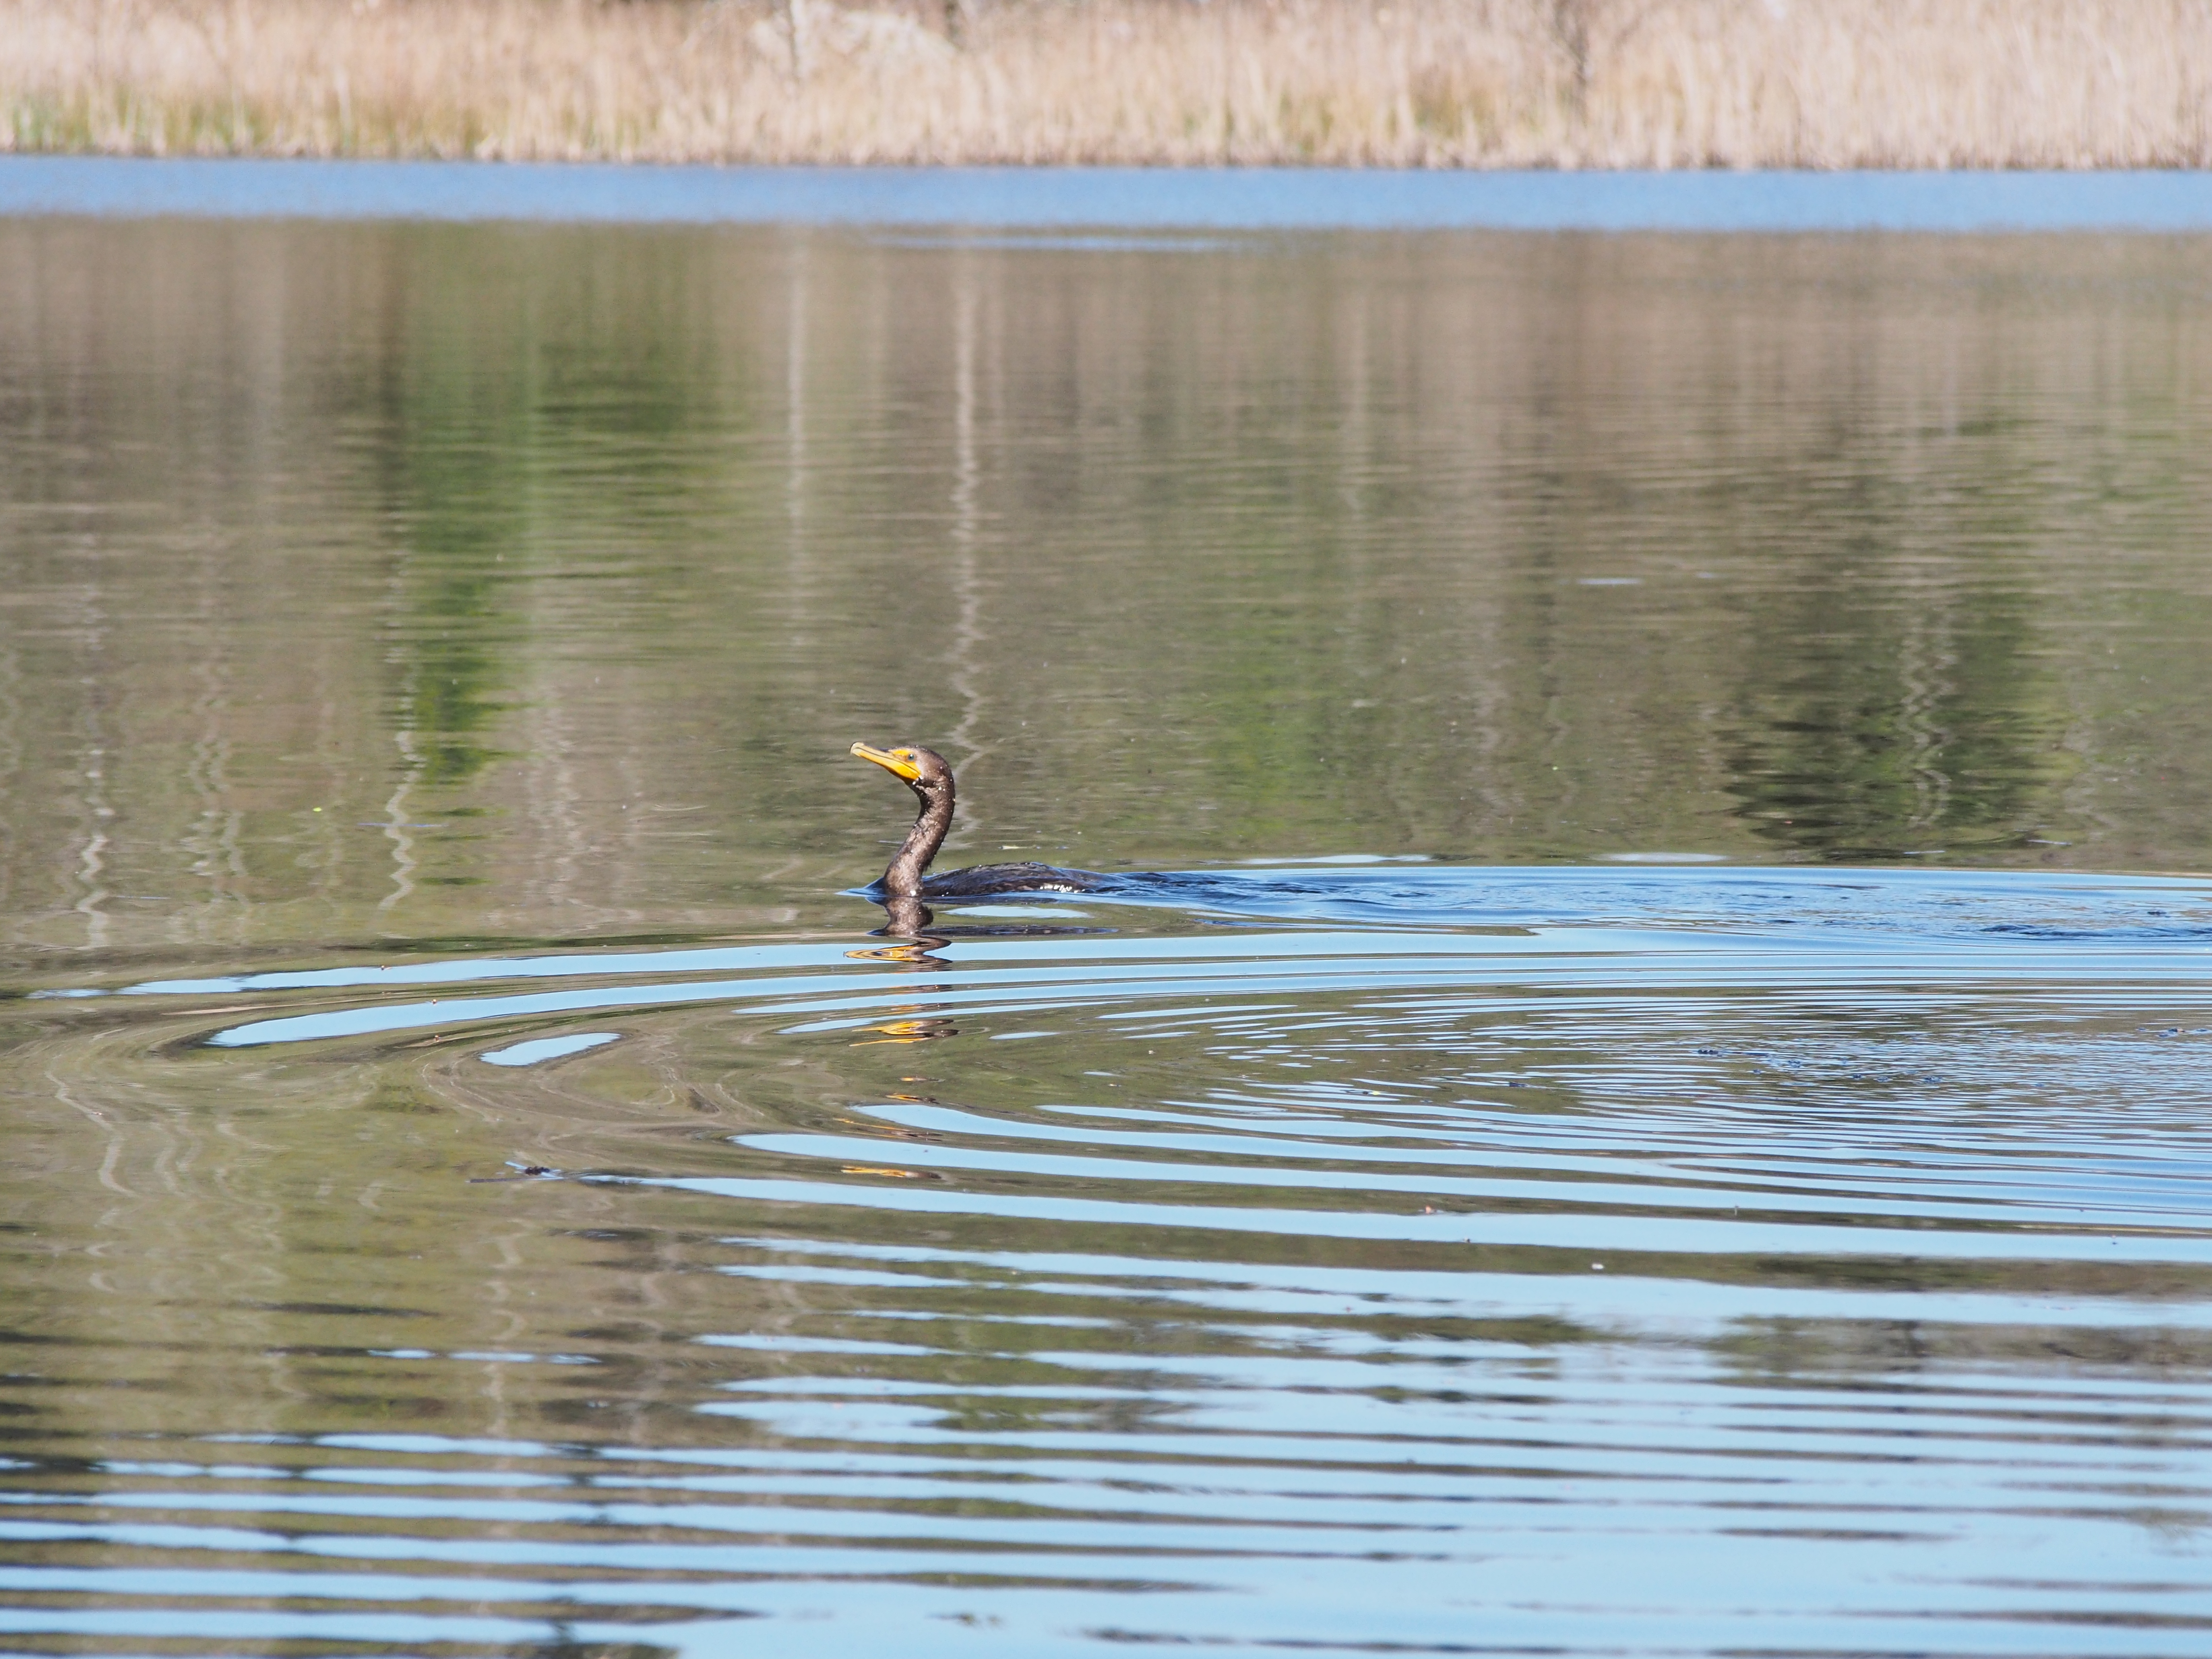
water, bird, lake, river, pond, wildlife, reflection, duck, wetland, cormorant, waterfowl, water bird, mallard, greentimbers, surreybc, ducks geese and swans